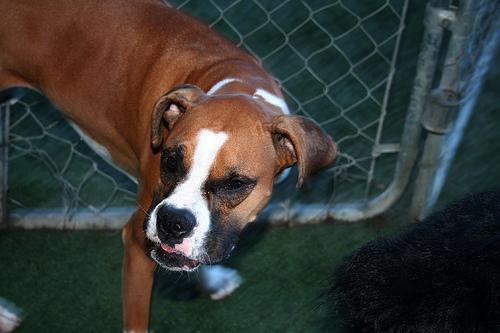
boxer